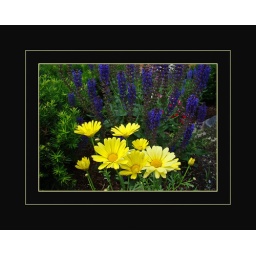
Beautiul yellow flowers bloom in a garden in Menands, NY.